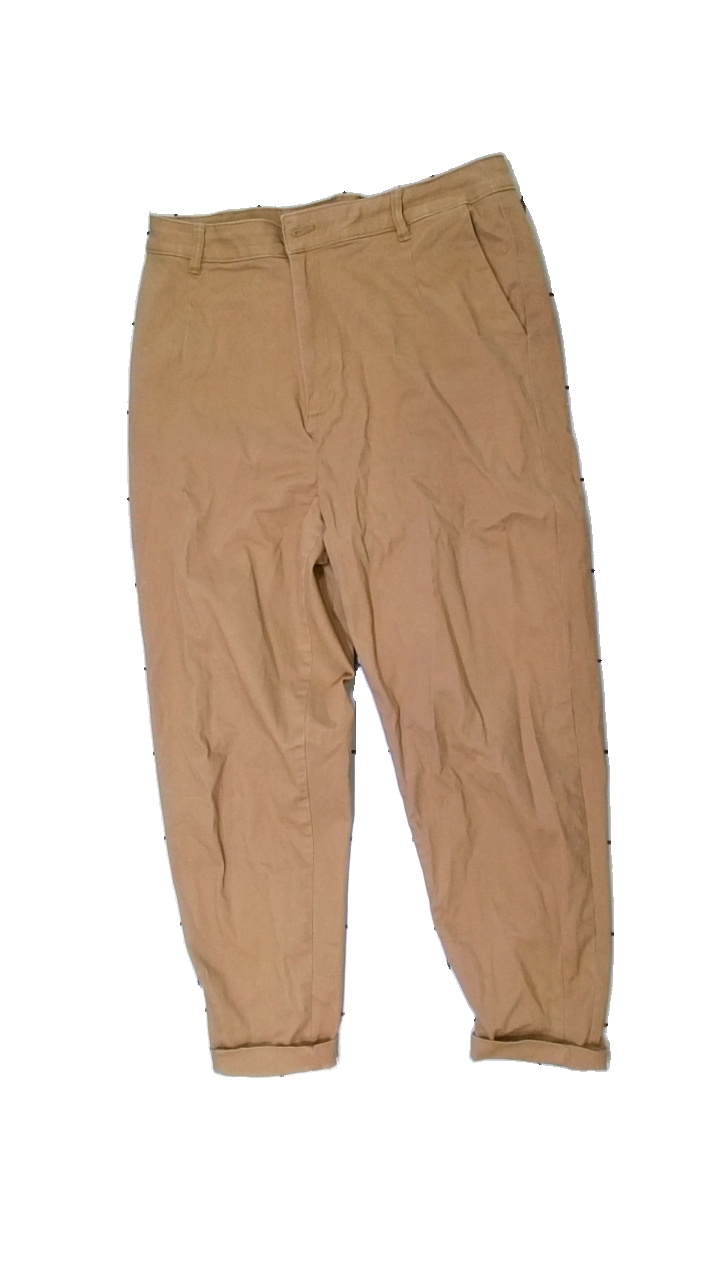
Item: Trousers (Ladies)
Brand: Cubus
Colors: Brown
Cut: Loose
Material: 100% cotton
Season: All
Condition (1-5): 2
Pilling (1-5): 3
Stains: Minor
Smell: Minor
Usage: Export
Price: <50